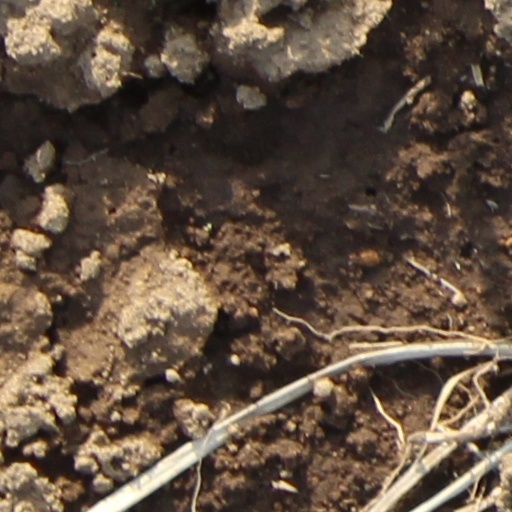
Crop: wheat